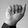
ASL letter: A